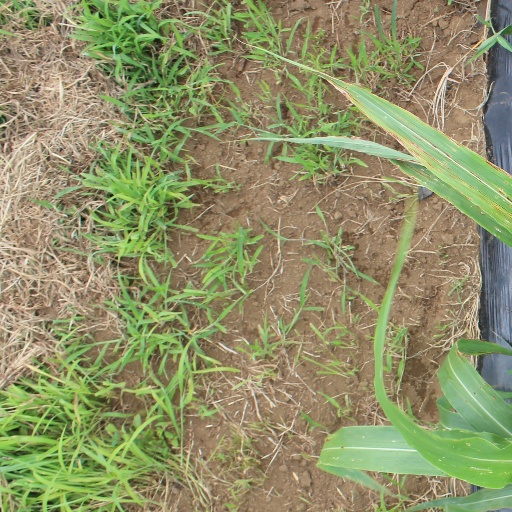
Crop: sorghum